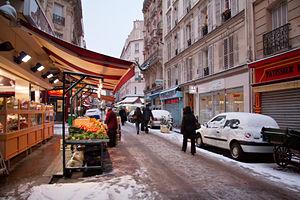
Rue de Lévis (Paris, France)